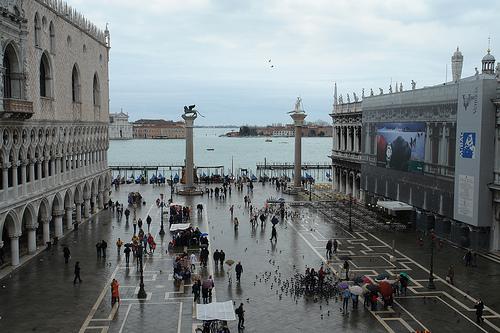
Weather: rain or strom